Ishikawa Station (JR East)

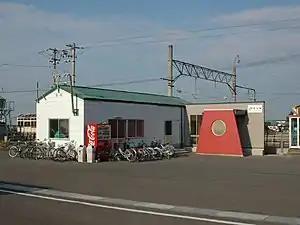
Ishikawa Station in November 2006

is a railway station located in the city of Hirosaki, Aomori Prefecture, Japan, operated by East Japan Railway Company (JR East).